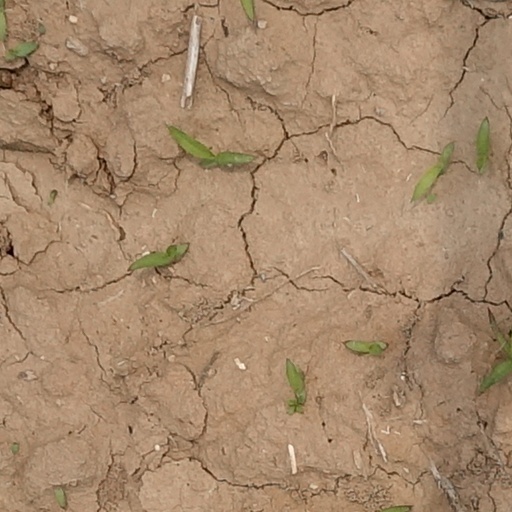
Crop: wheat